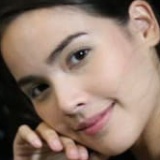
diễn viên Yaya